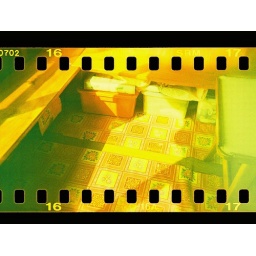
this plastic mat in the transit boat is so classic! i suddenly back to 70's :P